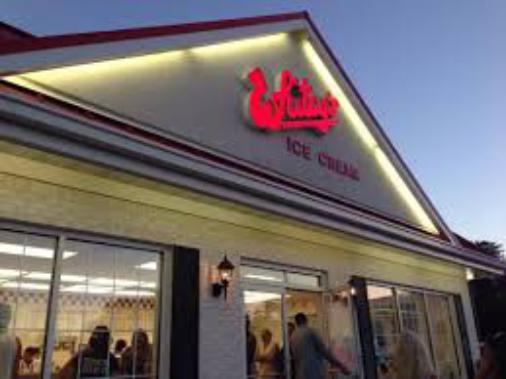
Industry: Food